Nevis

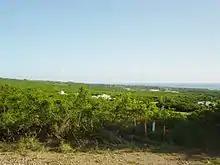
On the western coastal plain, looking south-southwest towards Charlestown

The population had reached 7,470 by 1842. Nevis was united with Saint Kitts and Anguilla in 1882, and they became an associated state with full internal autonomy in 1967, though Anguilla seceded in 1971. Together, Saint Kitts and Nevis became independent on 19 September 1983. On 10 August 1998, a referendum on Nevis to separate from Saint Kitts had 2,427 votes in favour and 1,498 against, falling short of the two-thirds majority needed.